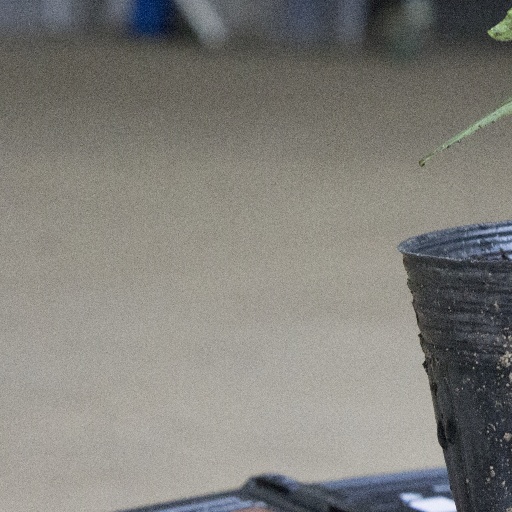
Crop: soybean